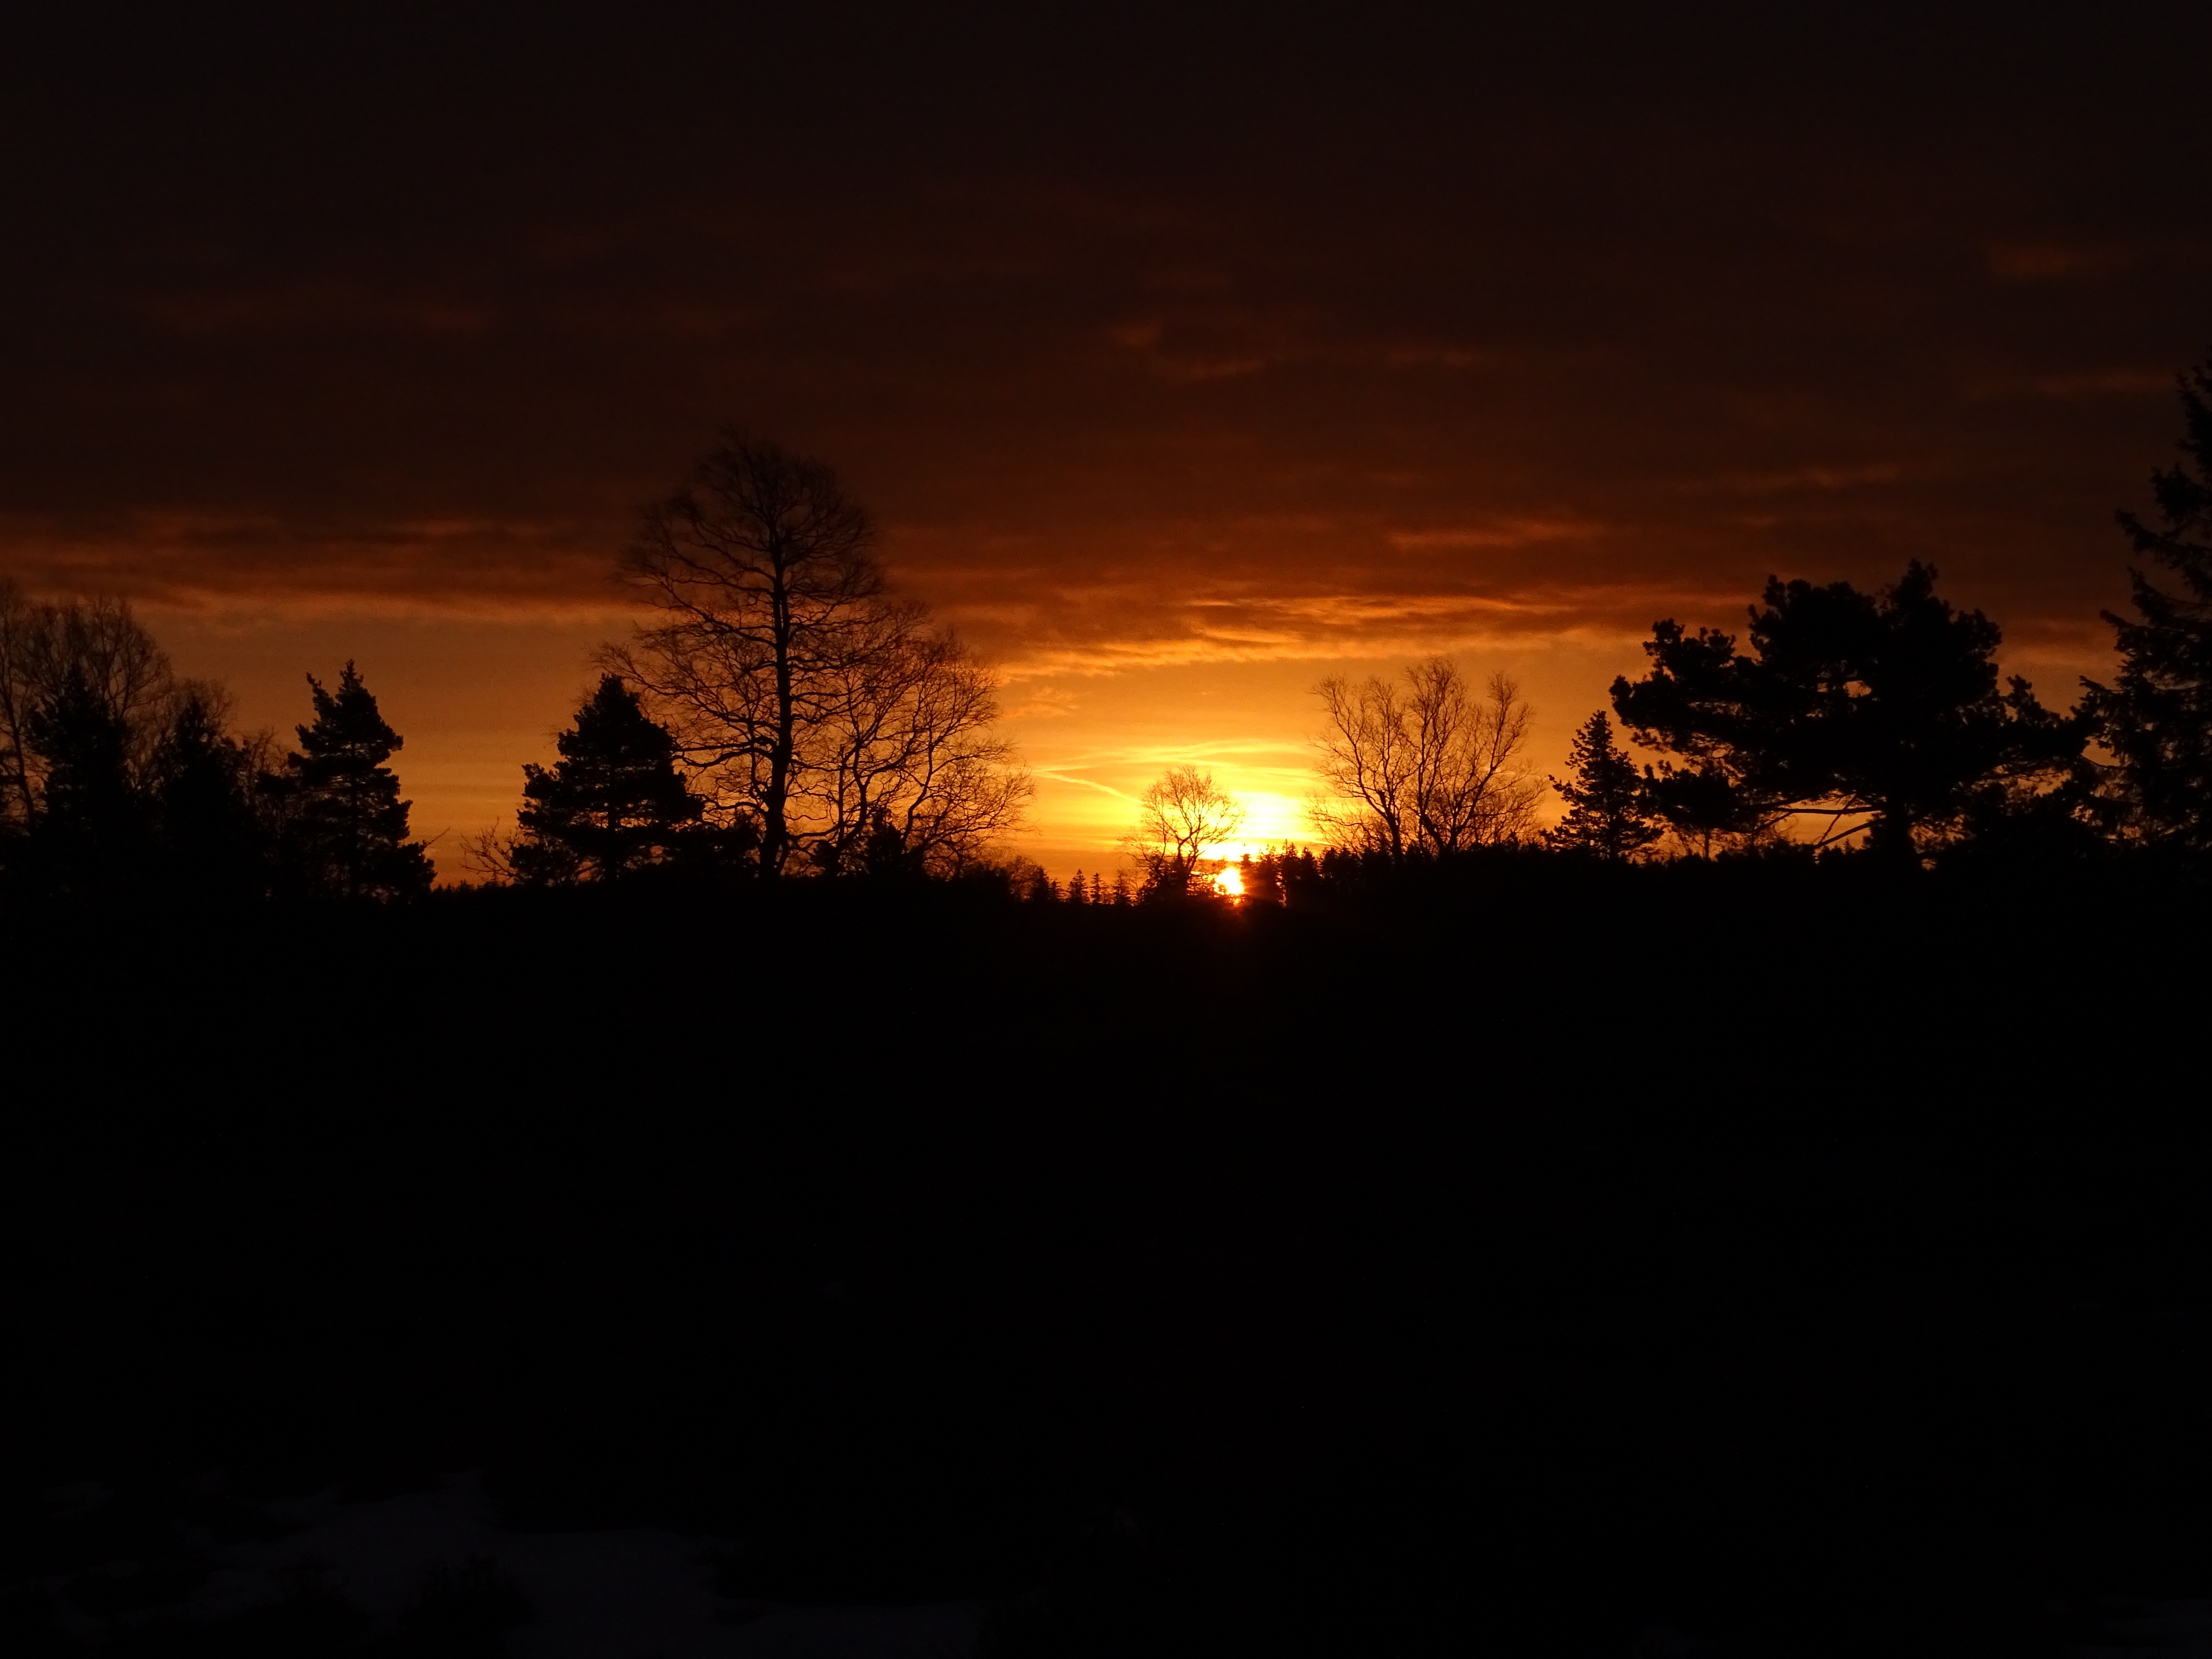
landscape, tree, nature, cloud, sky, sunrise, sunset, night, morning, dawn, atmosphere, dusk, evening, romantic, darkness, skies, clouds, germany, mood, morgenstimmung, afterglow, winter sunrise, red sky at morning